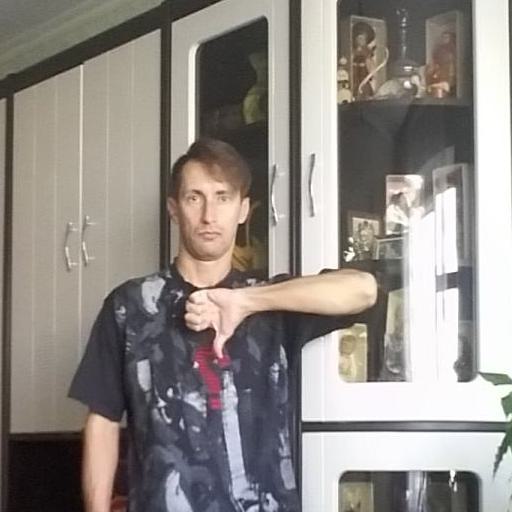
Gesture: dislike